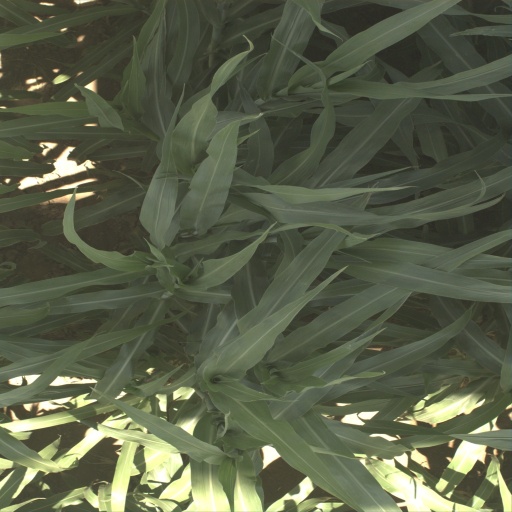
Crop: sorghum